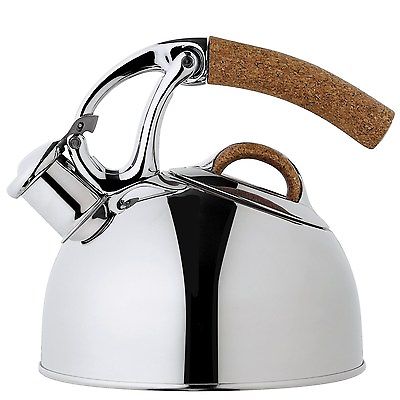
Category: kettle